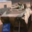
Label: tank